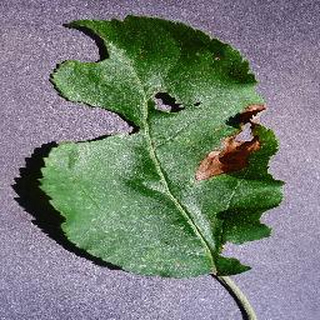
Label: apple_black_rot